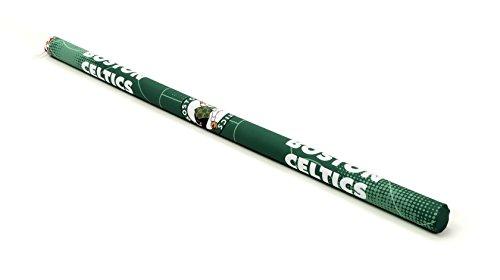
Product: Btswim NBA Pool Noodles (Pack of 3)
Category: Toys & Games | Sports & Outdoor Play | Pools & Water Toys | Pool Toys | Swim Noodles
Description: Great Condition.
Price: $10.89